Ableton Live

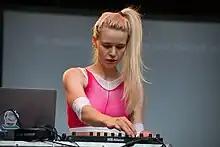
Ableton Push controller used by Pussy Riot in 2022

Ableton has also released their own MIDI controller, the Push, which is the first pad-based controller that embraces scales and melody. In November 2015, Ableton released an updated MIDI controller, the Push 2, along with Live 9.5. Push 2 features a new color display, improved buttons and pads, and a lighter frame. In May 2023, Ableton released the Push 3 as Controller and as Standalone-Version.